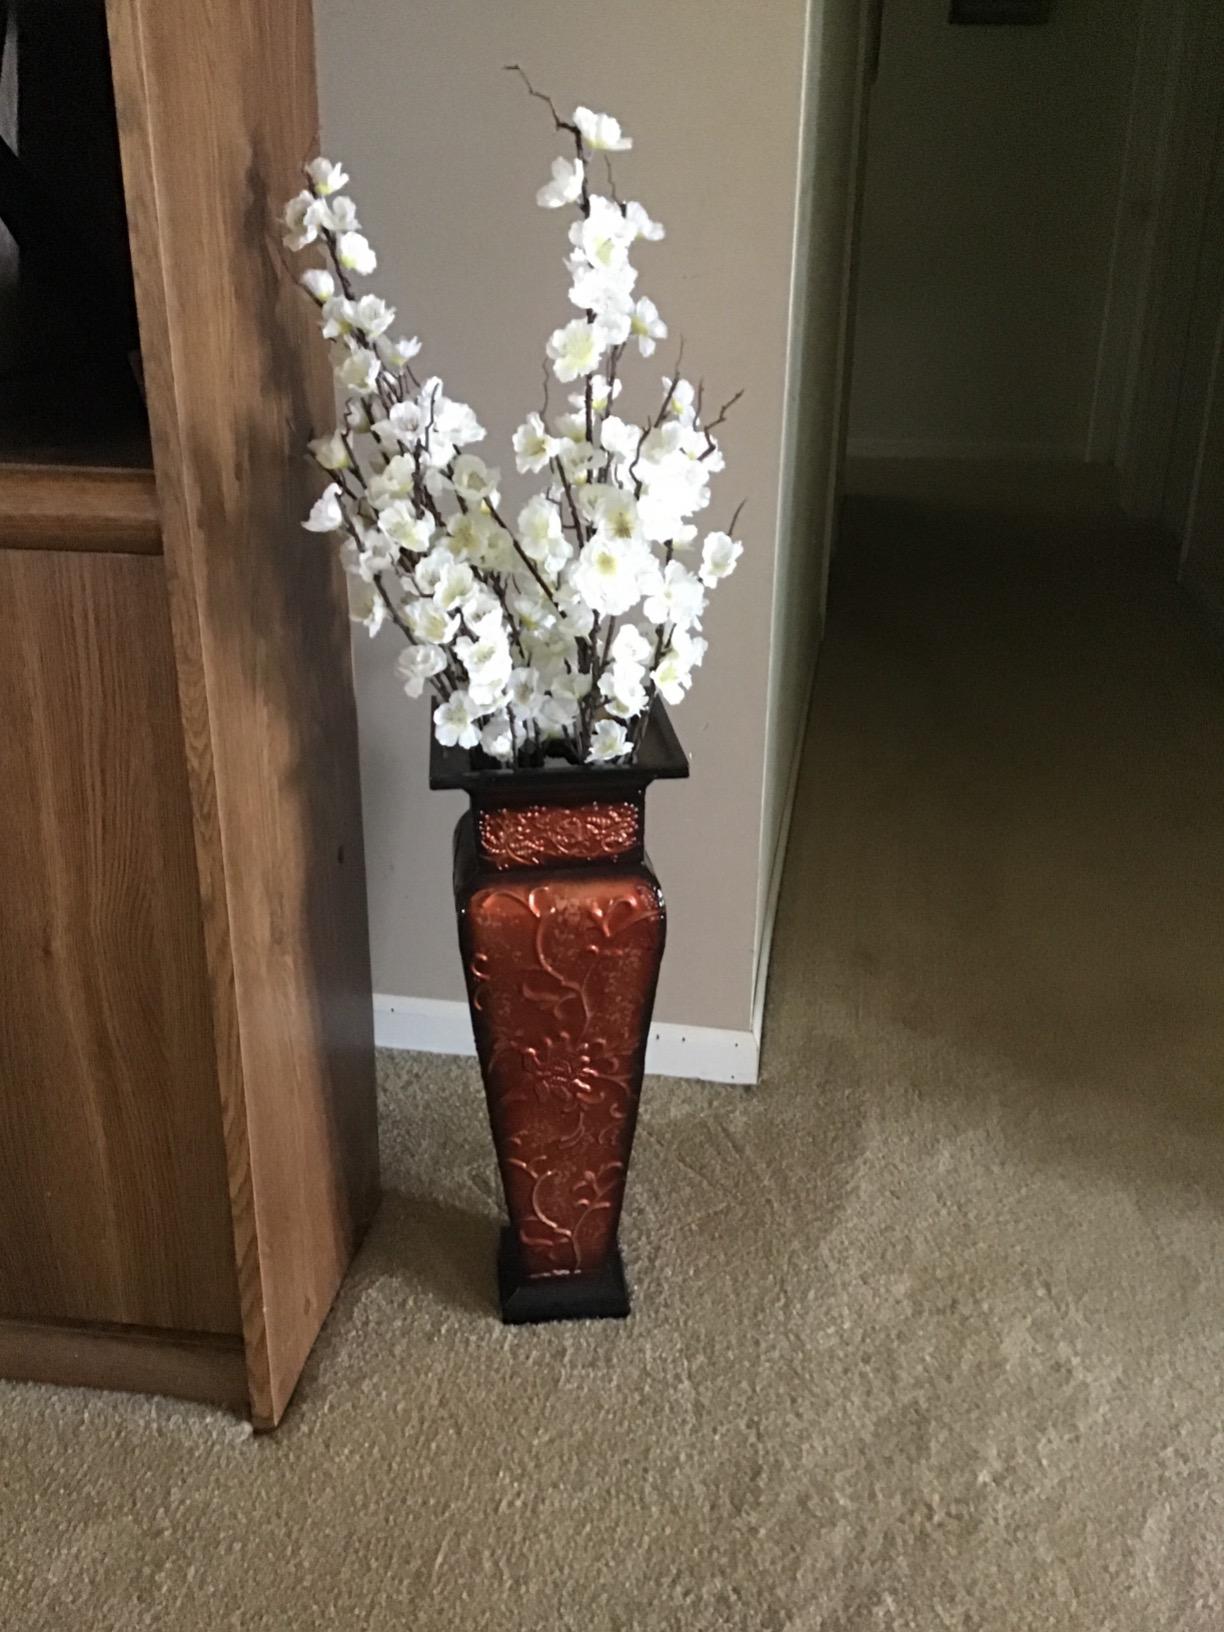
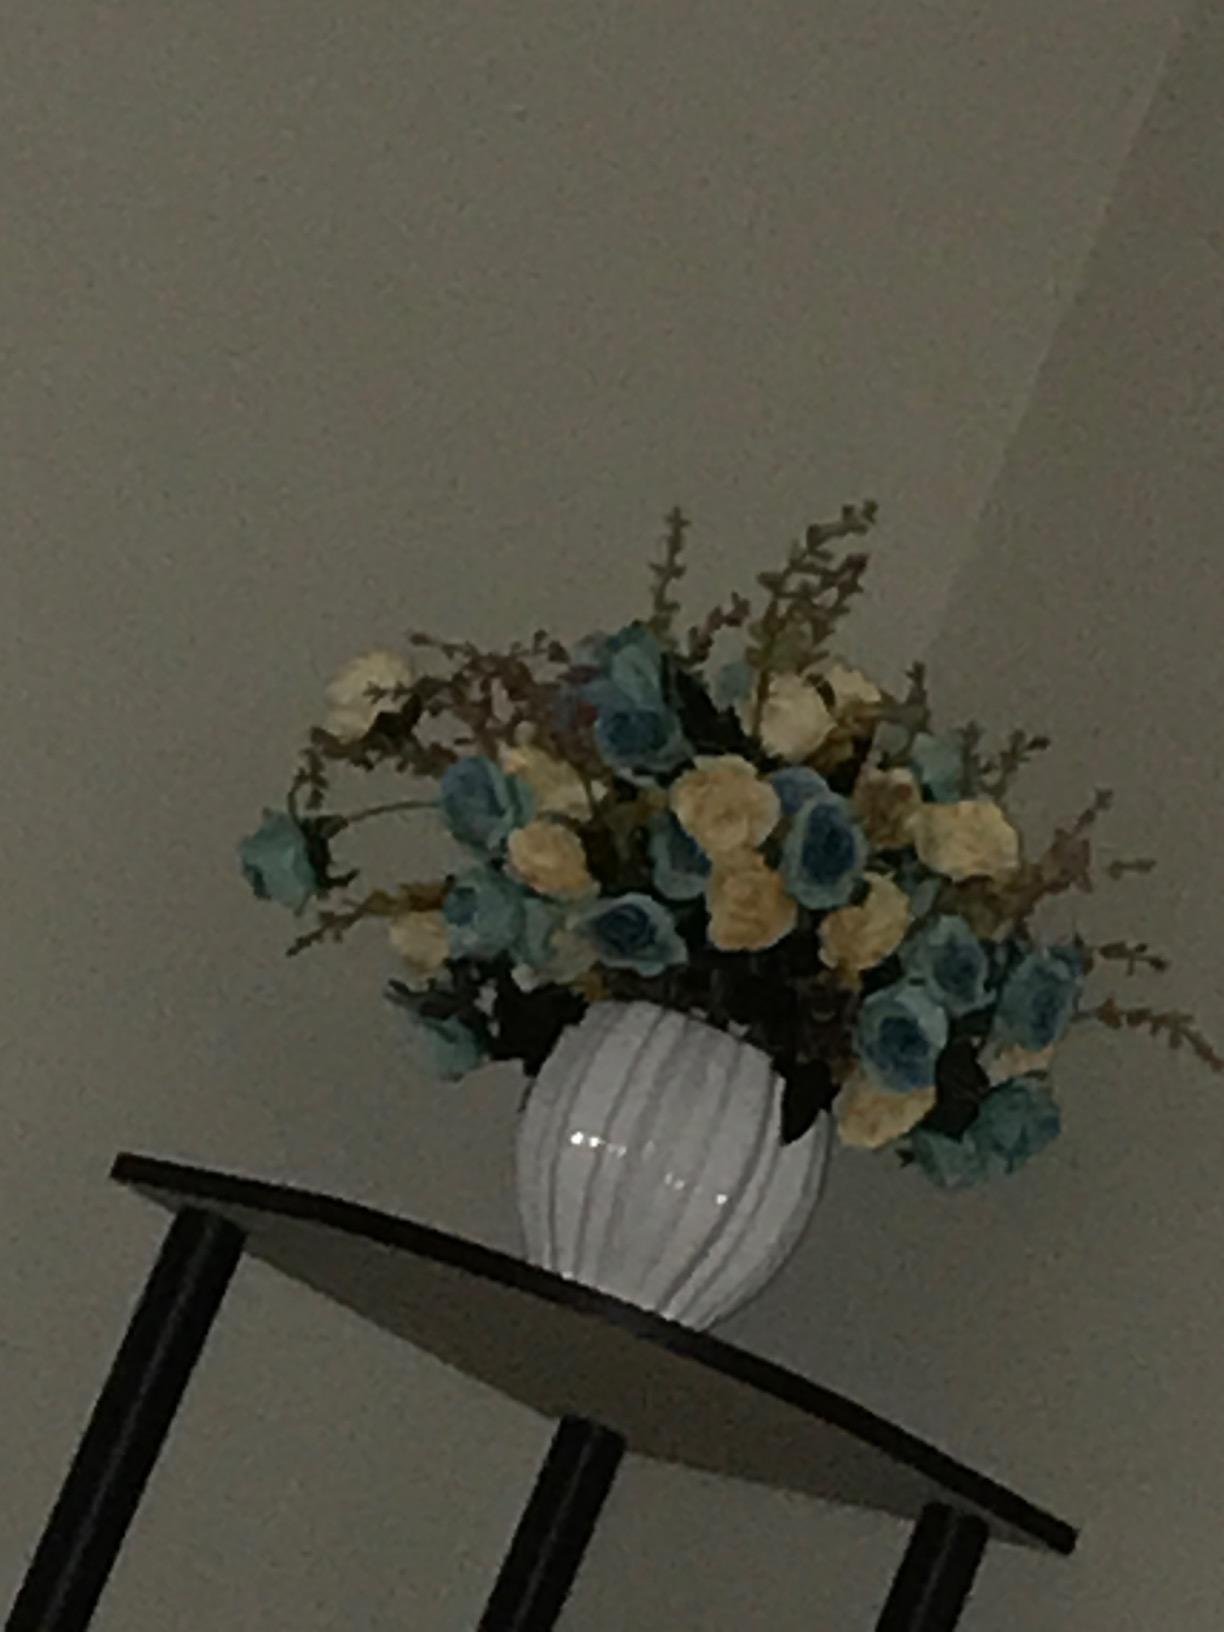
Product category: vase
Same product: no